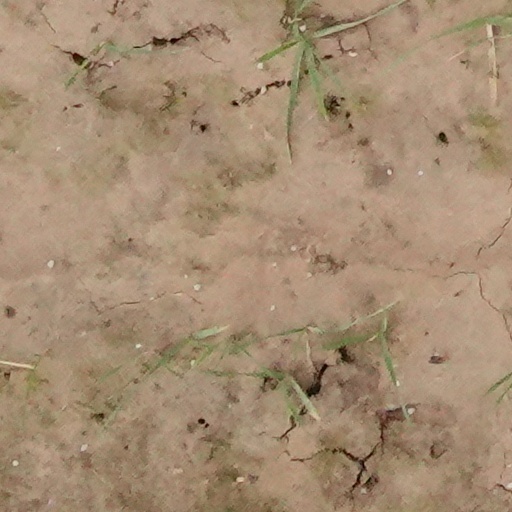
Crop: wheat